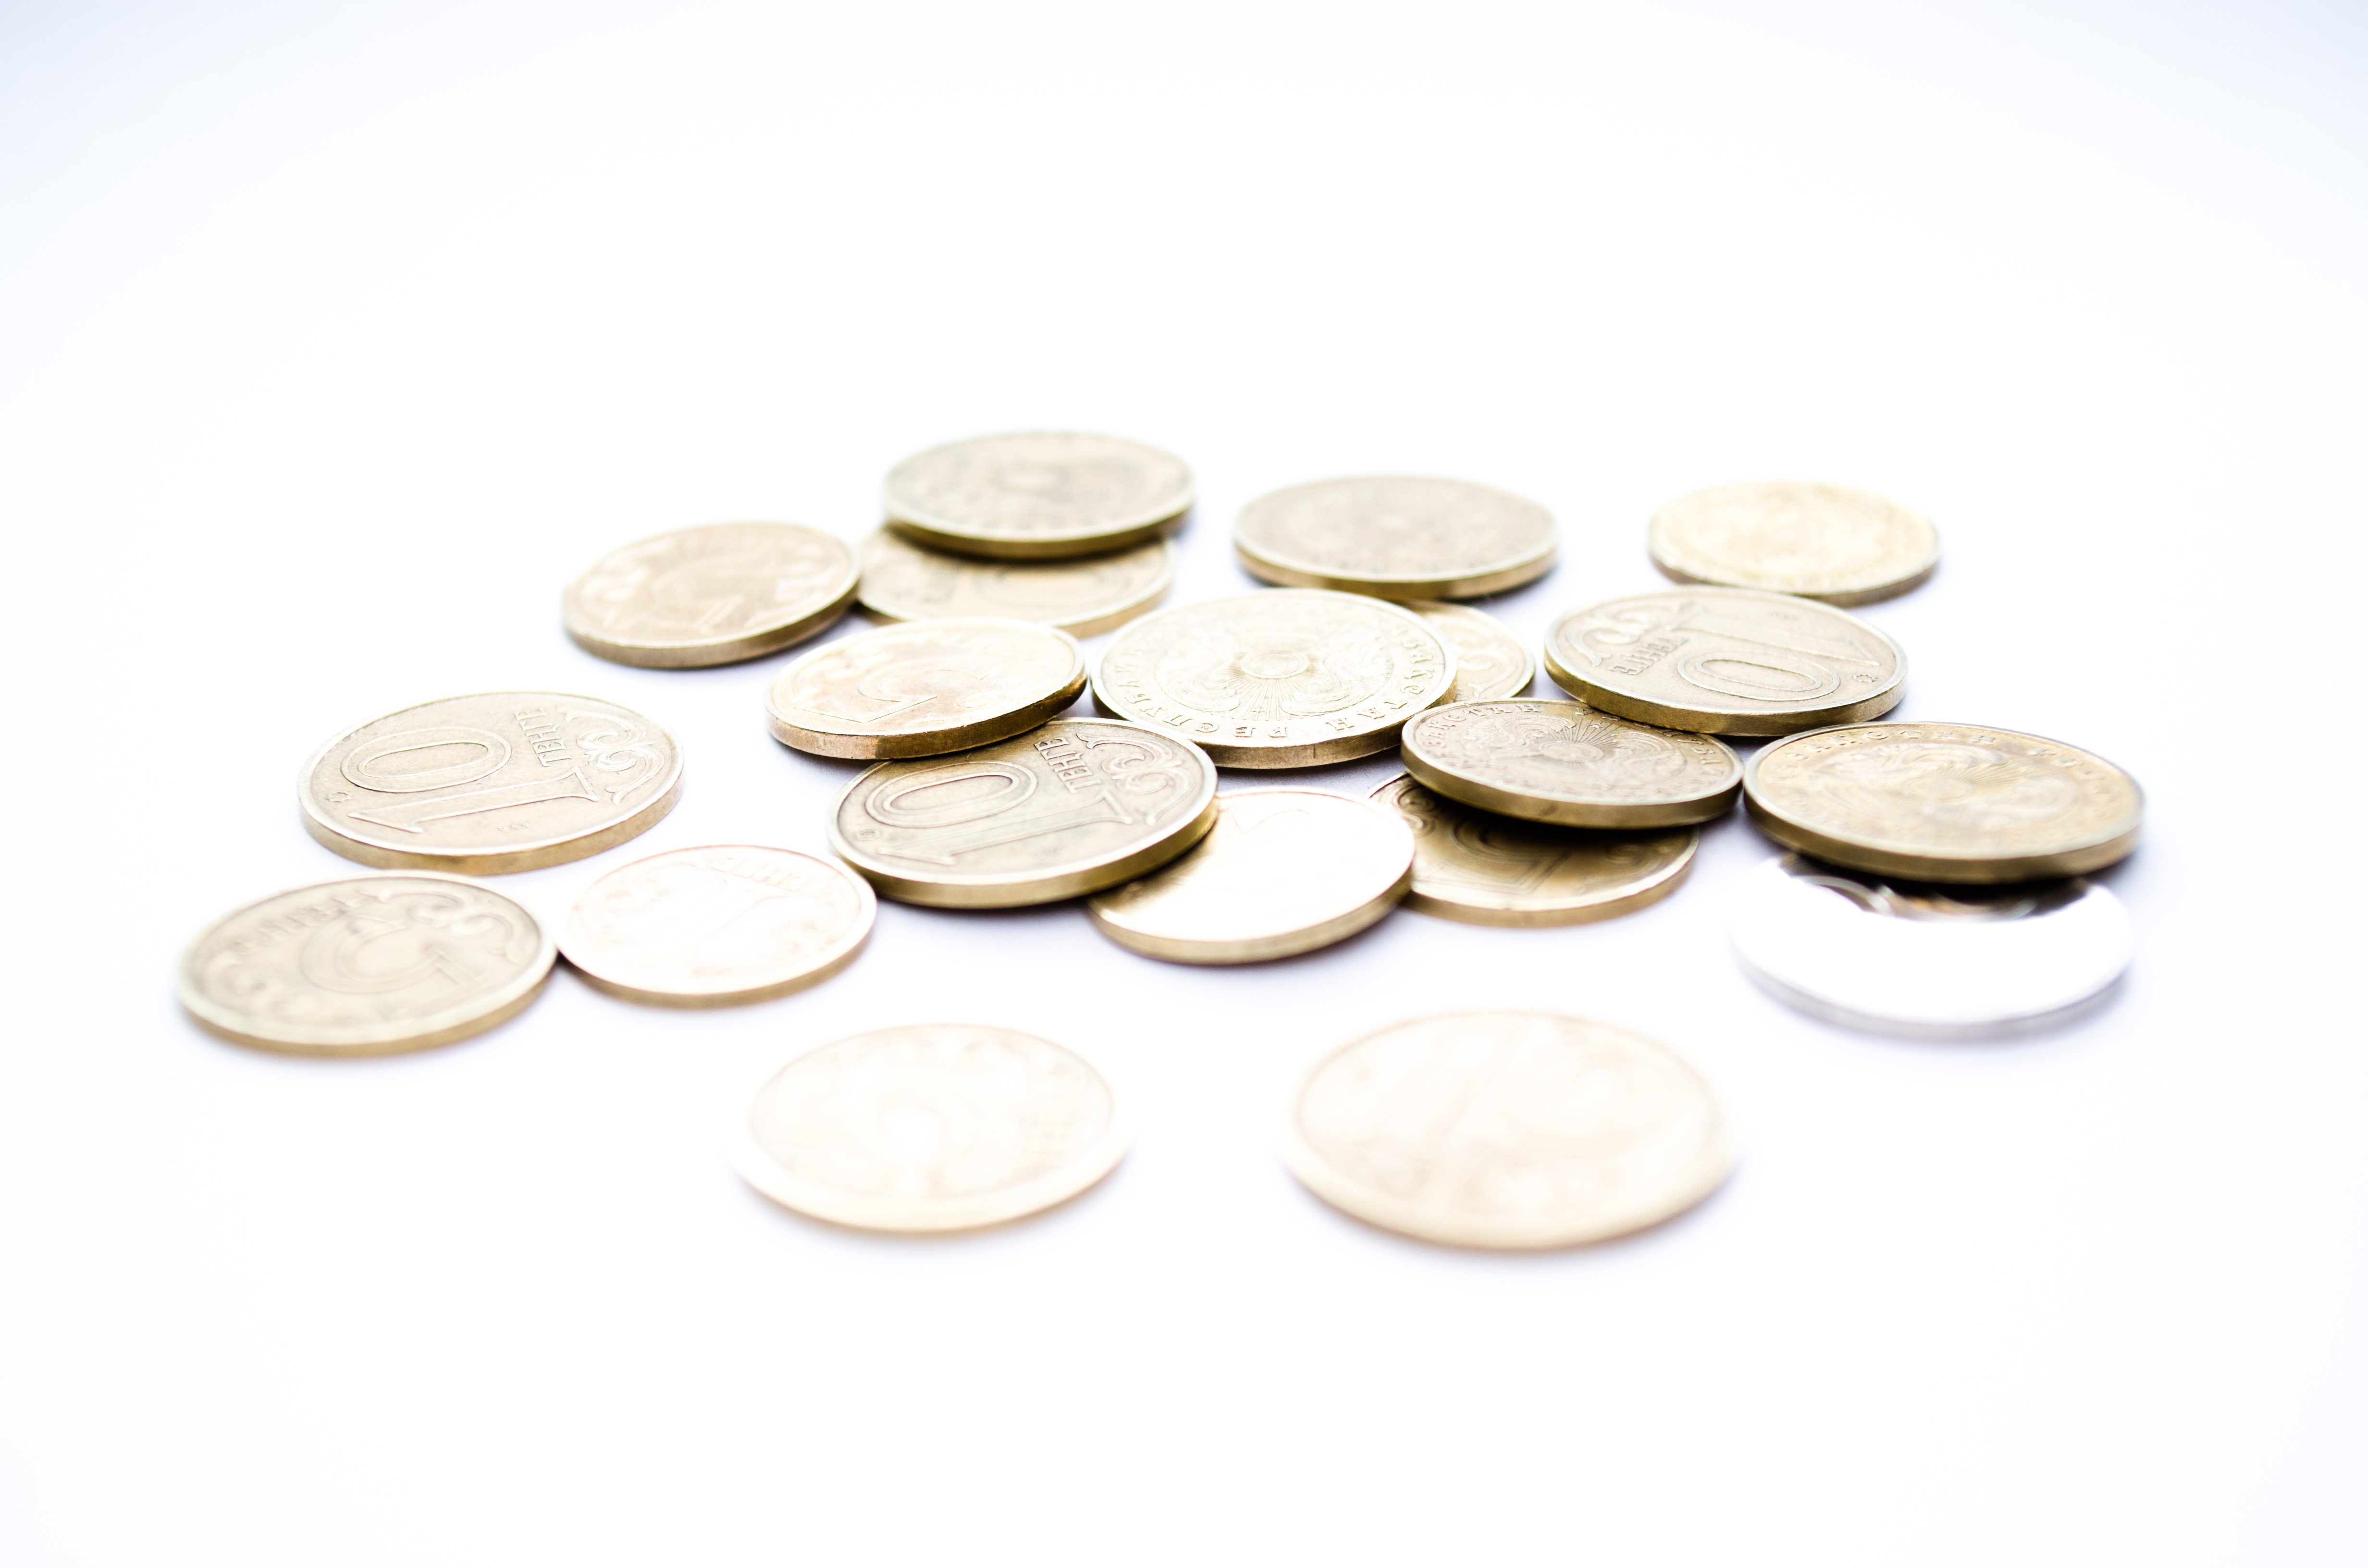
money, cash, currency, coin, banking, commerce, economy, income, payment, financial, savings, coins, finance, wealth, investment, earnings, invest, e commerce, kazakhstan, tenge, kazakhstani tenge